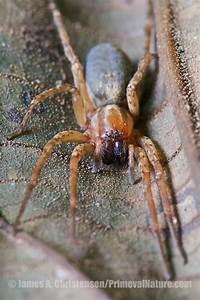
spider